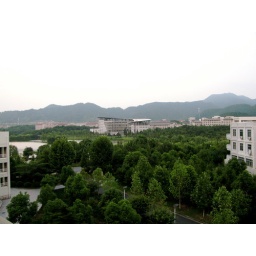
this is in the general direction of my apartment, from my office. the big building is the library